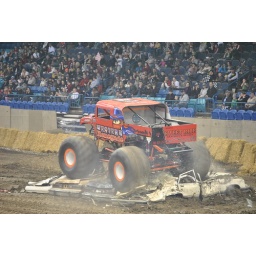
Monster truck &amp;quot;Western Renegade&amp;quot; shreads cars at the Saskatoon motorsports spectacular in Feb 2010.